Guatemala syphilis experiments

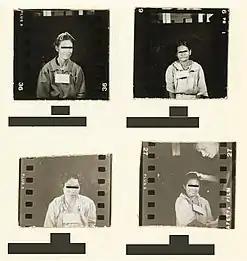
Patients from the Guatemalan psychiatric hospital who participated as test subjects in the syphilis experiments between 1946 and 1948

A documented subject profile provides a detailed description of what the subjects faced within this experiment: